G-Shock

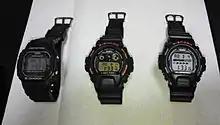
(From L to R) Casio DW-5600E, DW-6900 and DW-6600

These models were released in 1996, designed and specifically made for the surfing market. The countdown timers on these models were designed to count down for surfing competitions, while some of the later models have a yacht timer, moon and tide graphs so a surfer can keep track of the progress while competing on the water. Many of these models came equipped with a pair of strap adapters and a single one-piece resin or nylon band. These styles of band are also known as "crossband" in the Japanese domestic market. Resin bands for these models had open gaps or slits through the band. Casio refers to them as "drainage slits"; the idea is that water will drain out with no problems while in action when surfing. Most of these series models had a translucent band. These models were branded as X-Treme for the Japanese domestic market.